Hundred Years' War

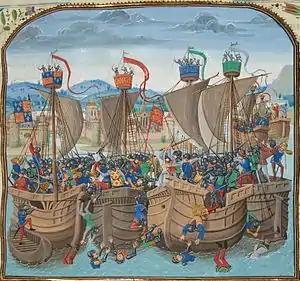
The Battle of Sluys from a BNF manuscript of Froissart's Chronicles, Bruges, .

On 22 June 1340, Edward and his fleet sailed from England and arrived off the Zwin estuary the next day. The French fleet assumed a defensive formation off the port of Sluis. The English fleet deceived the French into believing they were withdrawing. When the wind turned in the late afternoon, the English attacked with the wind and sun behind them. The French fleet was almost destroyed in what became known as the Battle of Sluys.